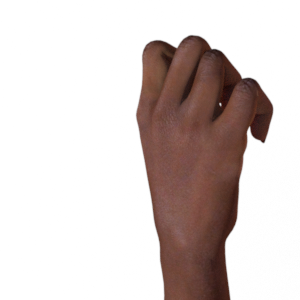
Label: rock